The Side Show (nightclub)

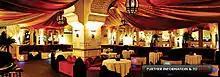
The Side Show Cape Town VIP Lounge

The nightclub consists of four bars, a Bedouin-covered smoking deck, a VIP balcony, a VIP section, and carousel-styled booths that run along the main dance floor.